Varthamana Kalam

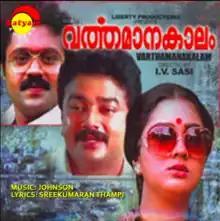

Varthamanakaalam is a 1990 Indian Malayalam-language film, directed by I. V. Sasi and produced by Liberty Basheer. The film stars Suresh Gopi, Jayaram, Balachandra Menon and Urvashi. The film has musical score by Johnson.